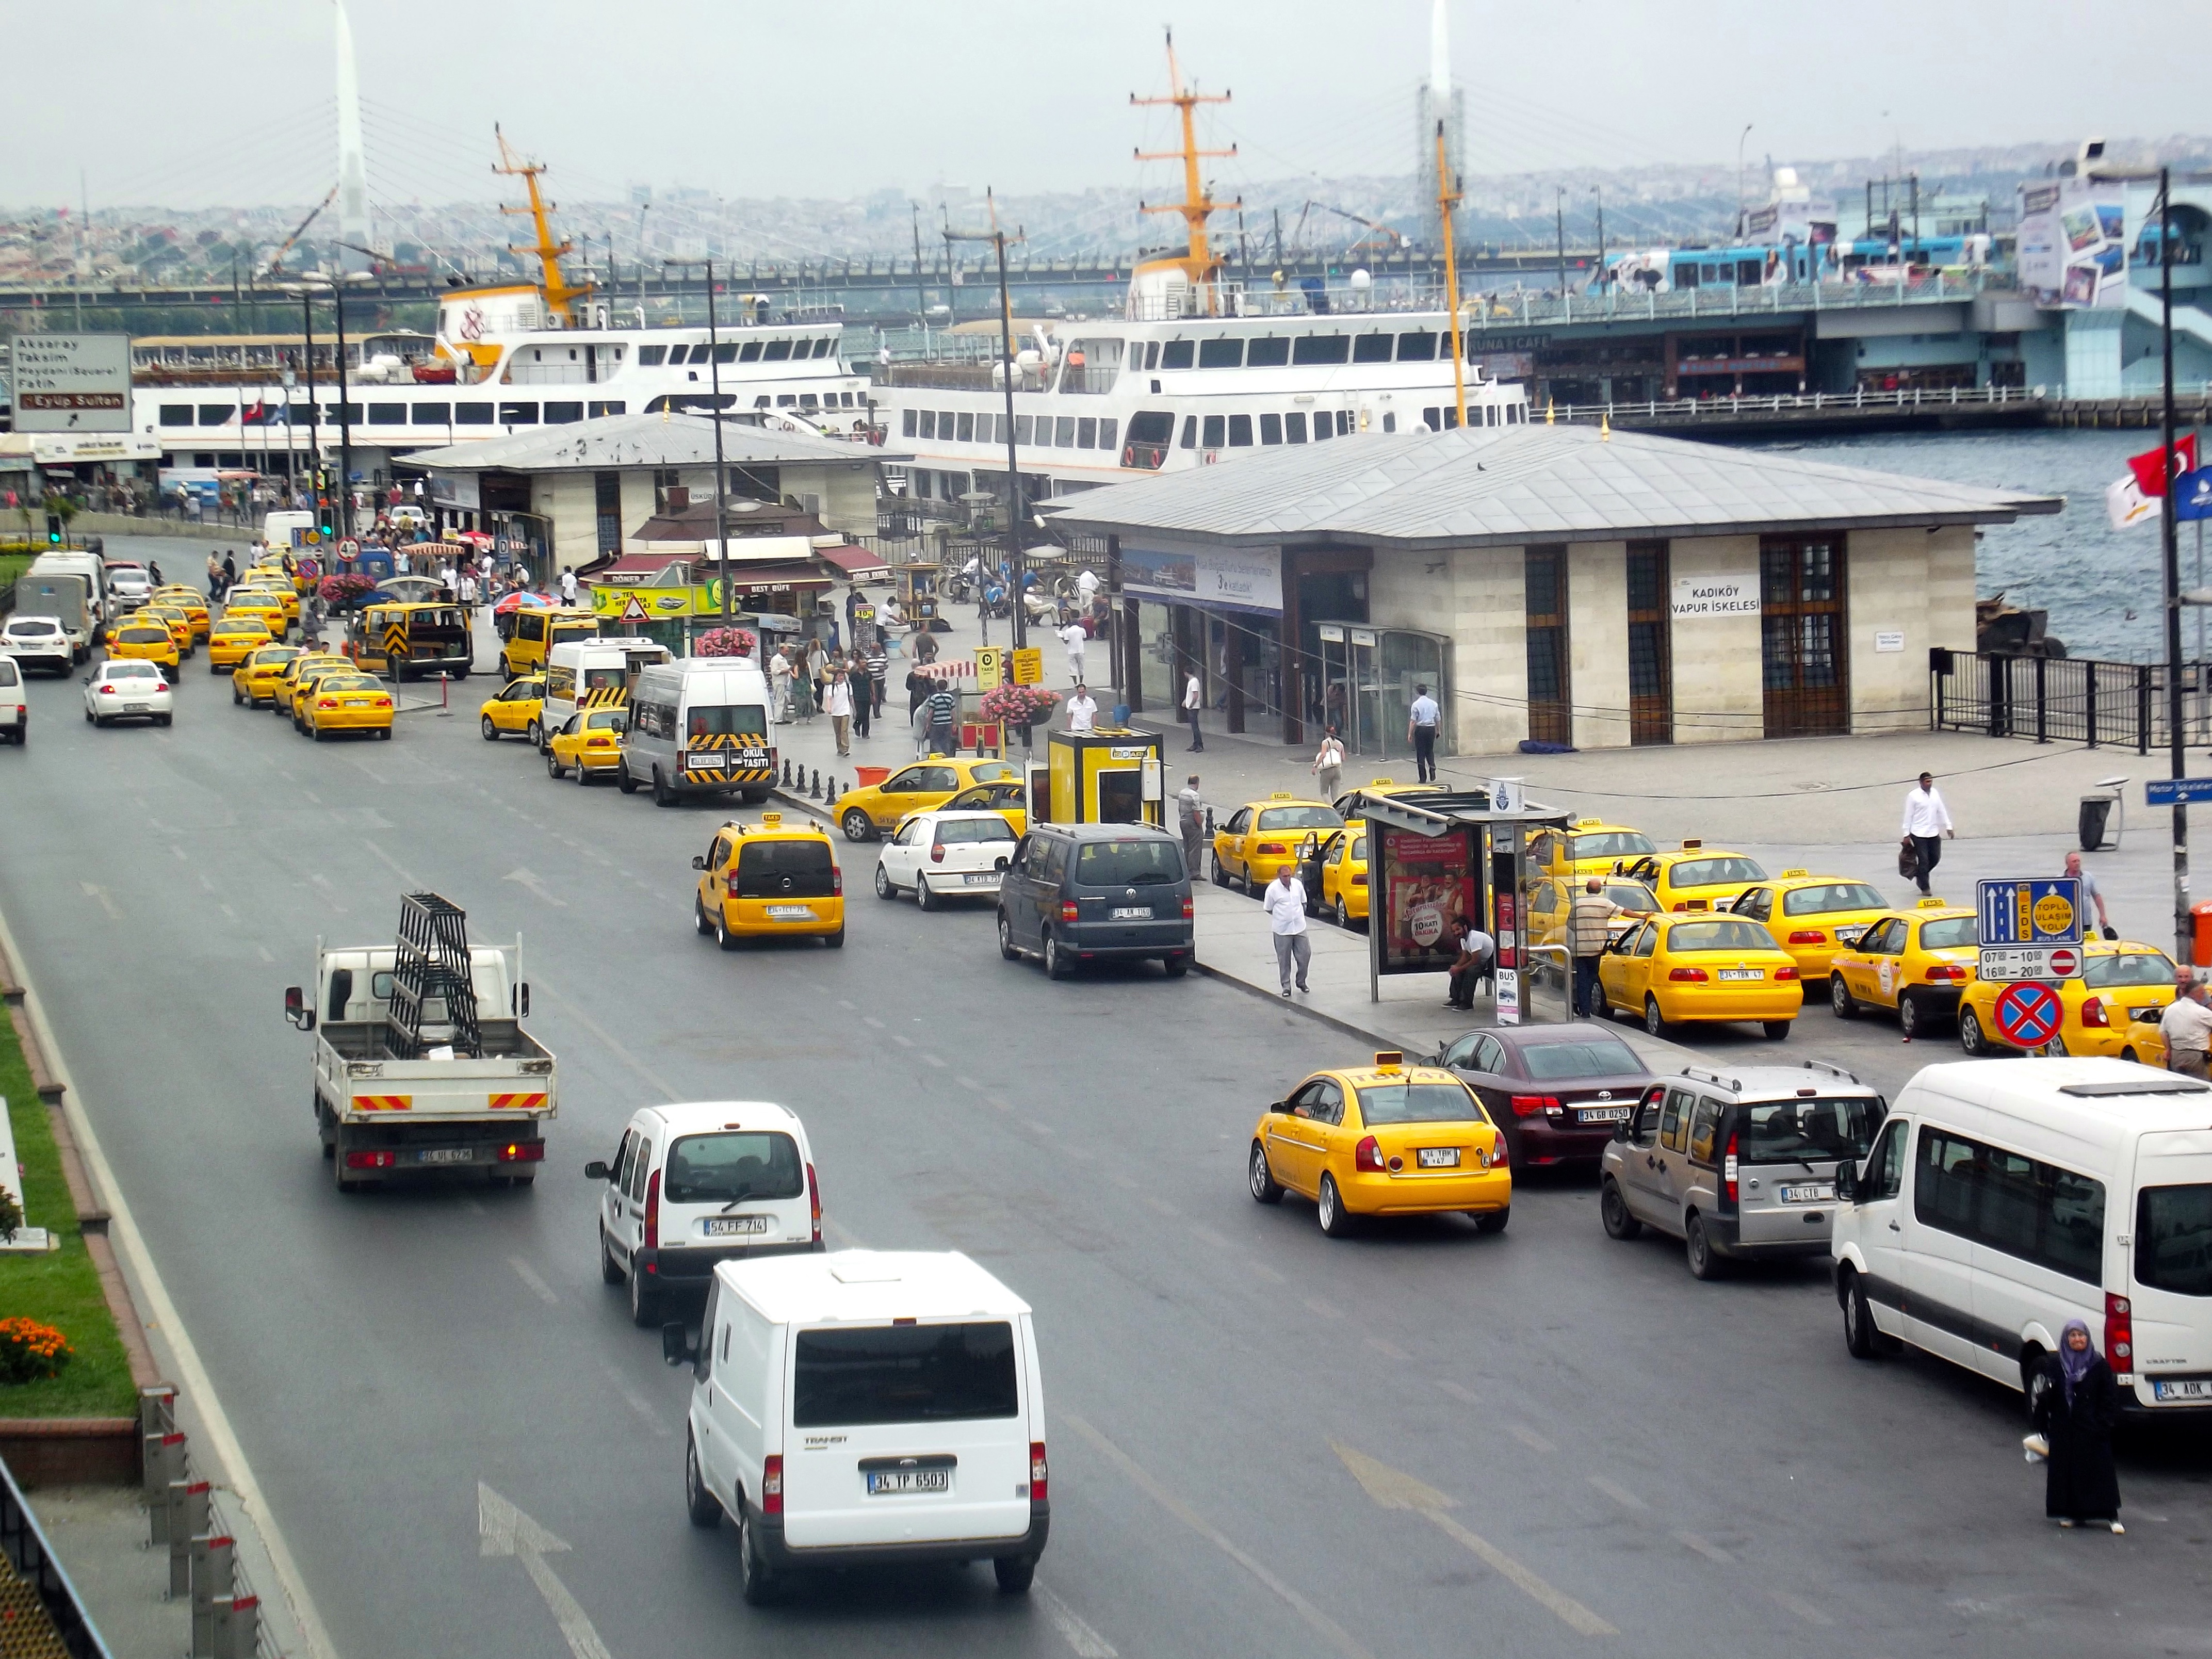
traffic, highway, transport, vehicle, lane, public transport, infrastructure, mode of transport, controlled access highway, traffic congestion